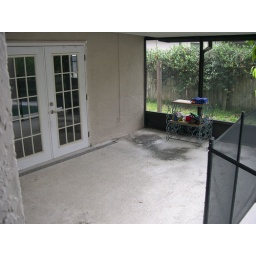
View from master bath door. The kiddie screen around the pool will be coming down.